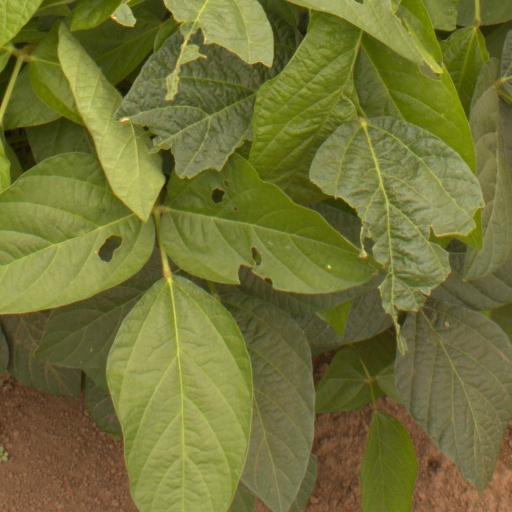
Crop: soybean